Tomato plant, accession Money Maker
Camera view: horizontal (90 deg, fisheye); turntable rotation: 150 degrees
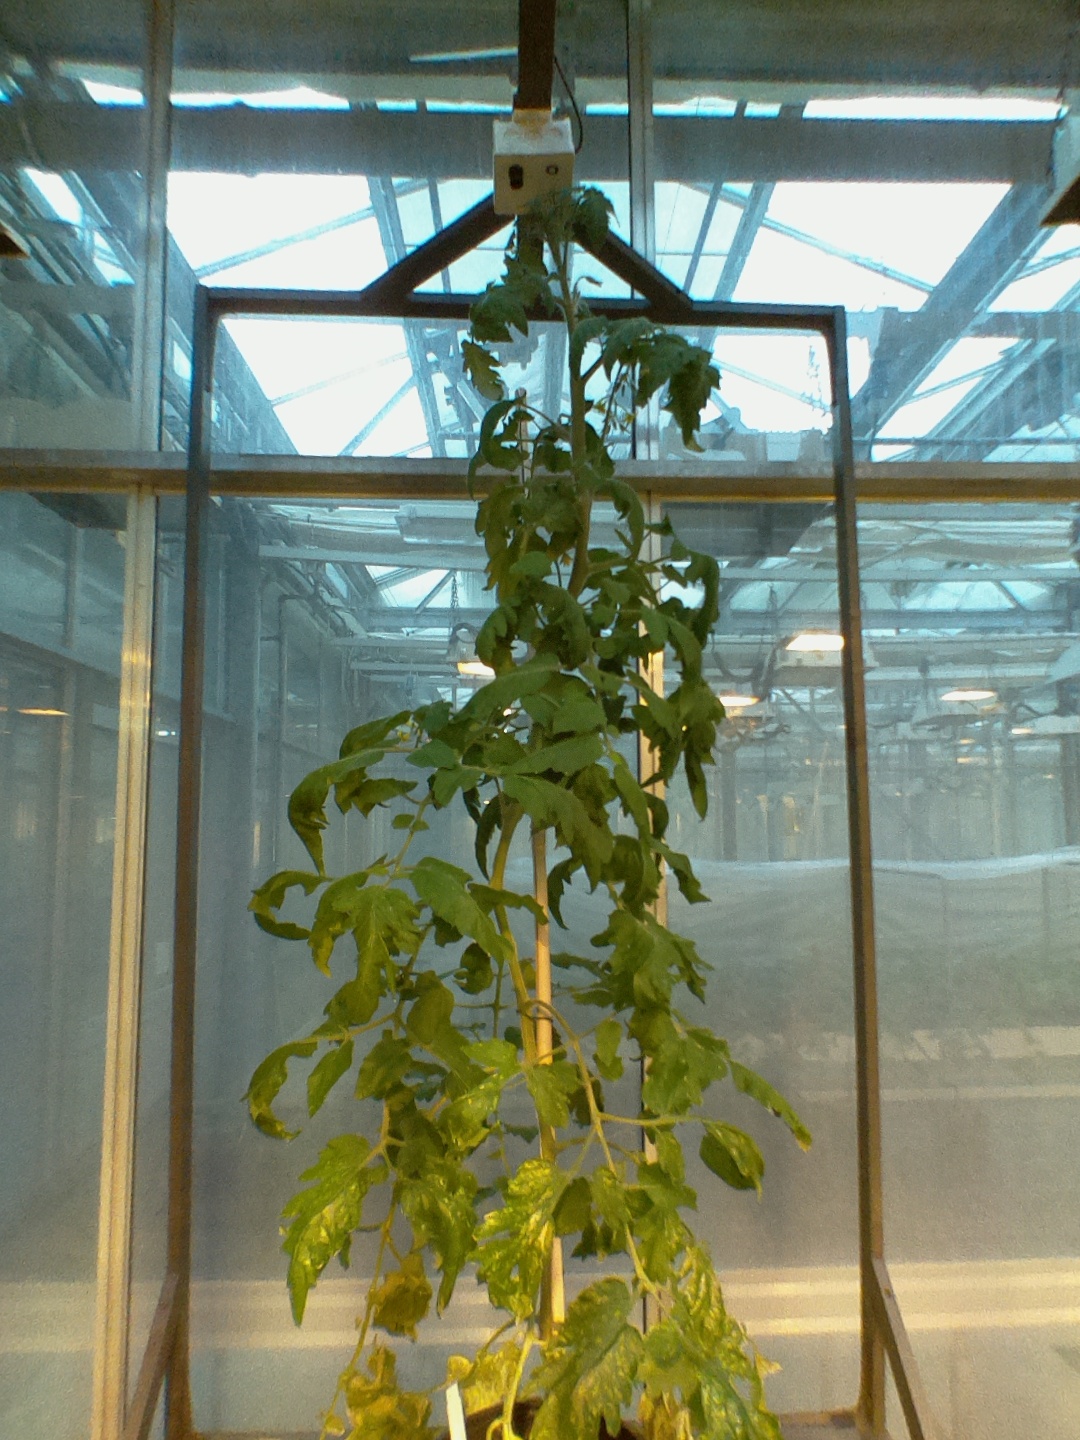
BBCH growth stage 71: 10%-20% of final fruit size